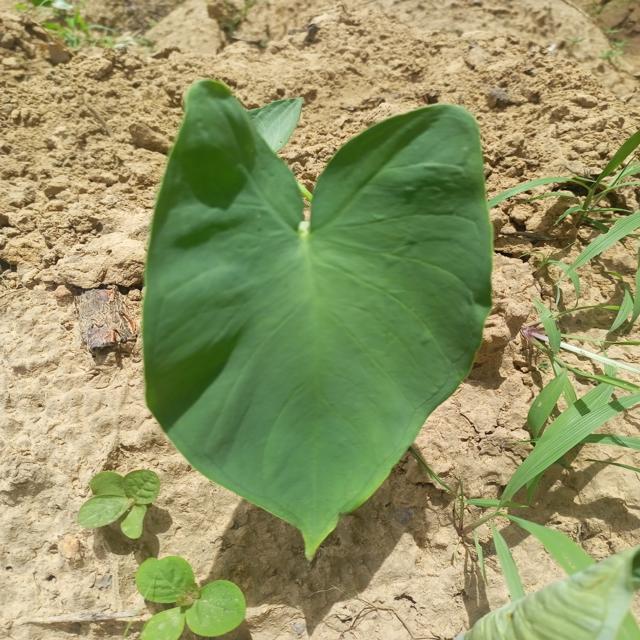
Label: Healthy